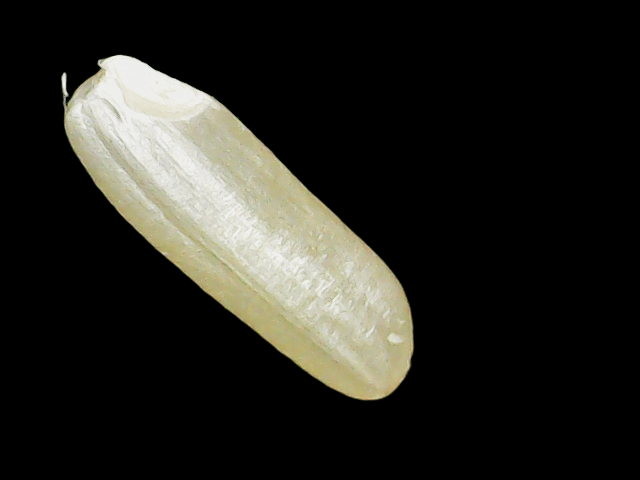
Rice variety: Binadhan16